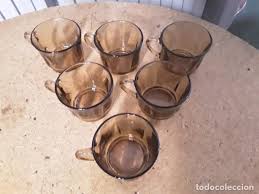
Waste category: glass